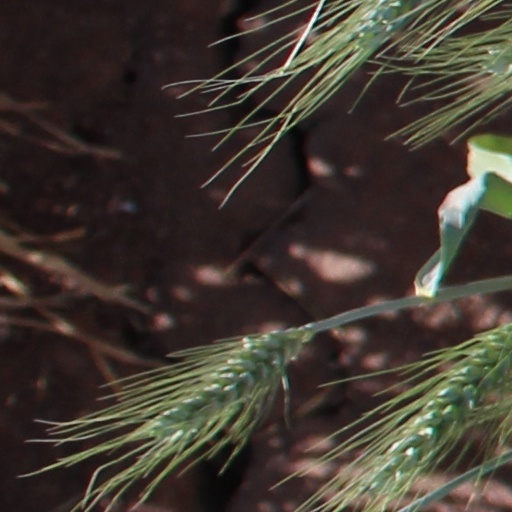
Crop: wheat